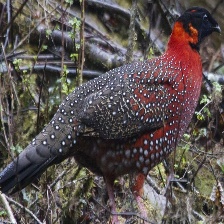
Species: SATYR TRAGOPAN
Scientific name: TRAGOPAN SATYRA